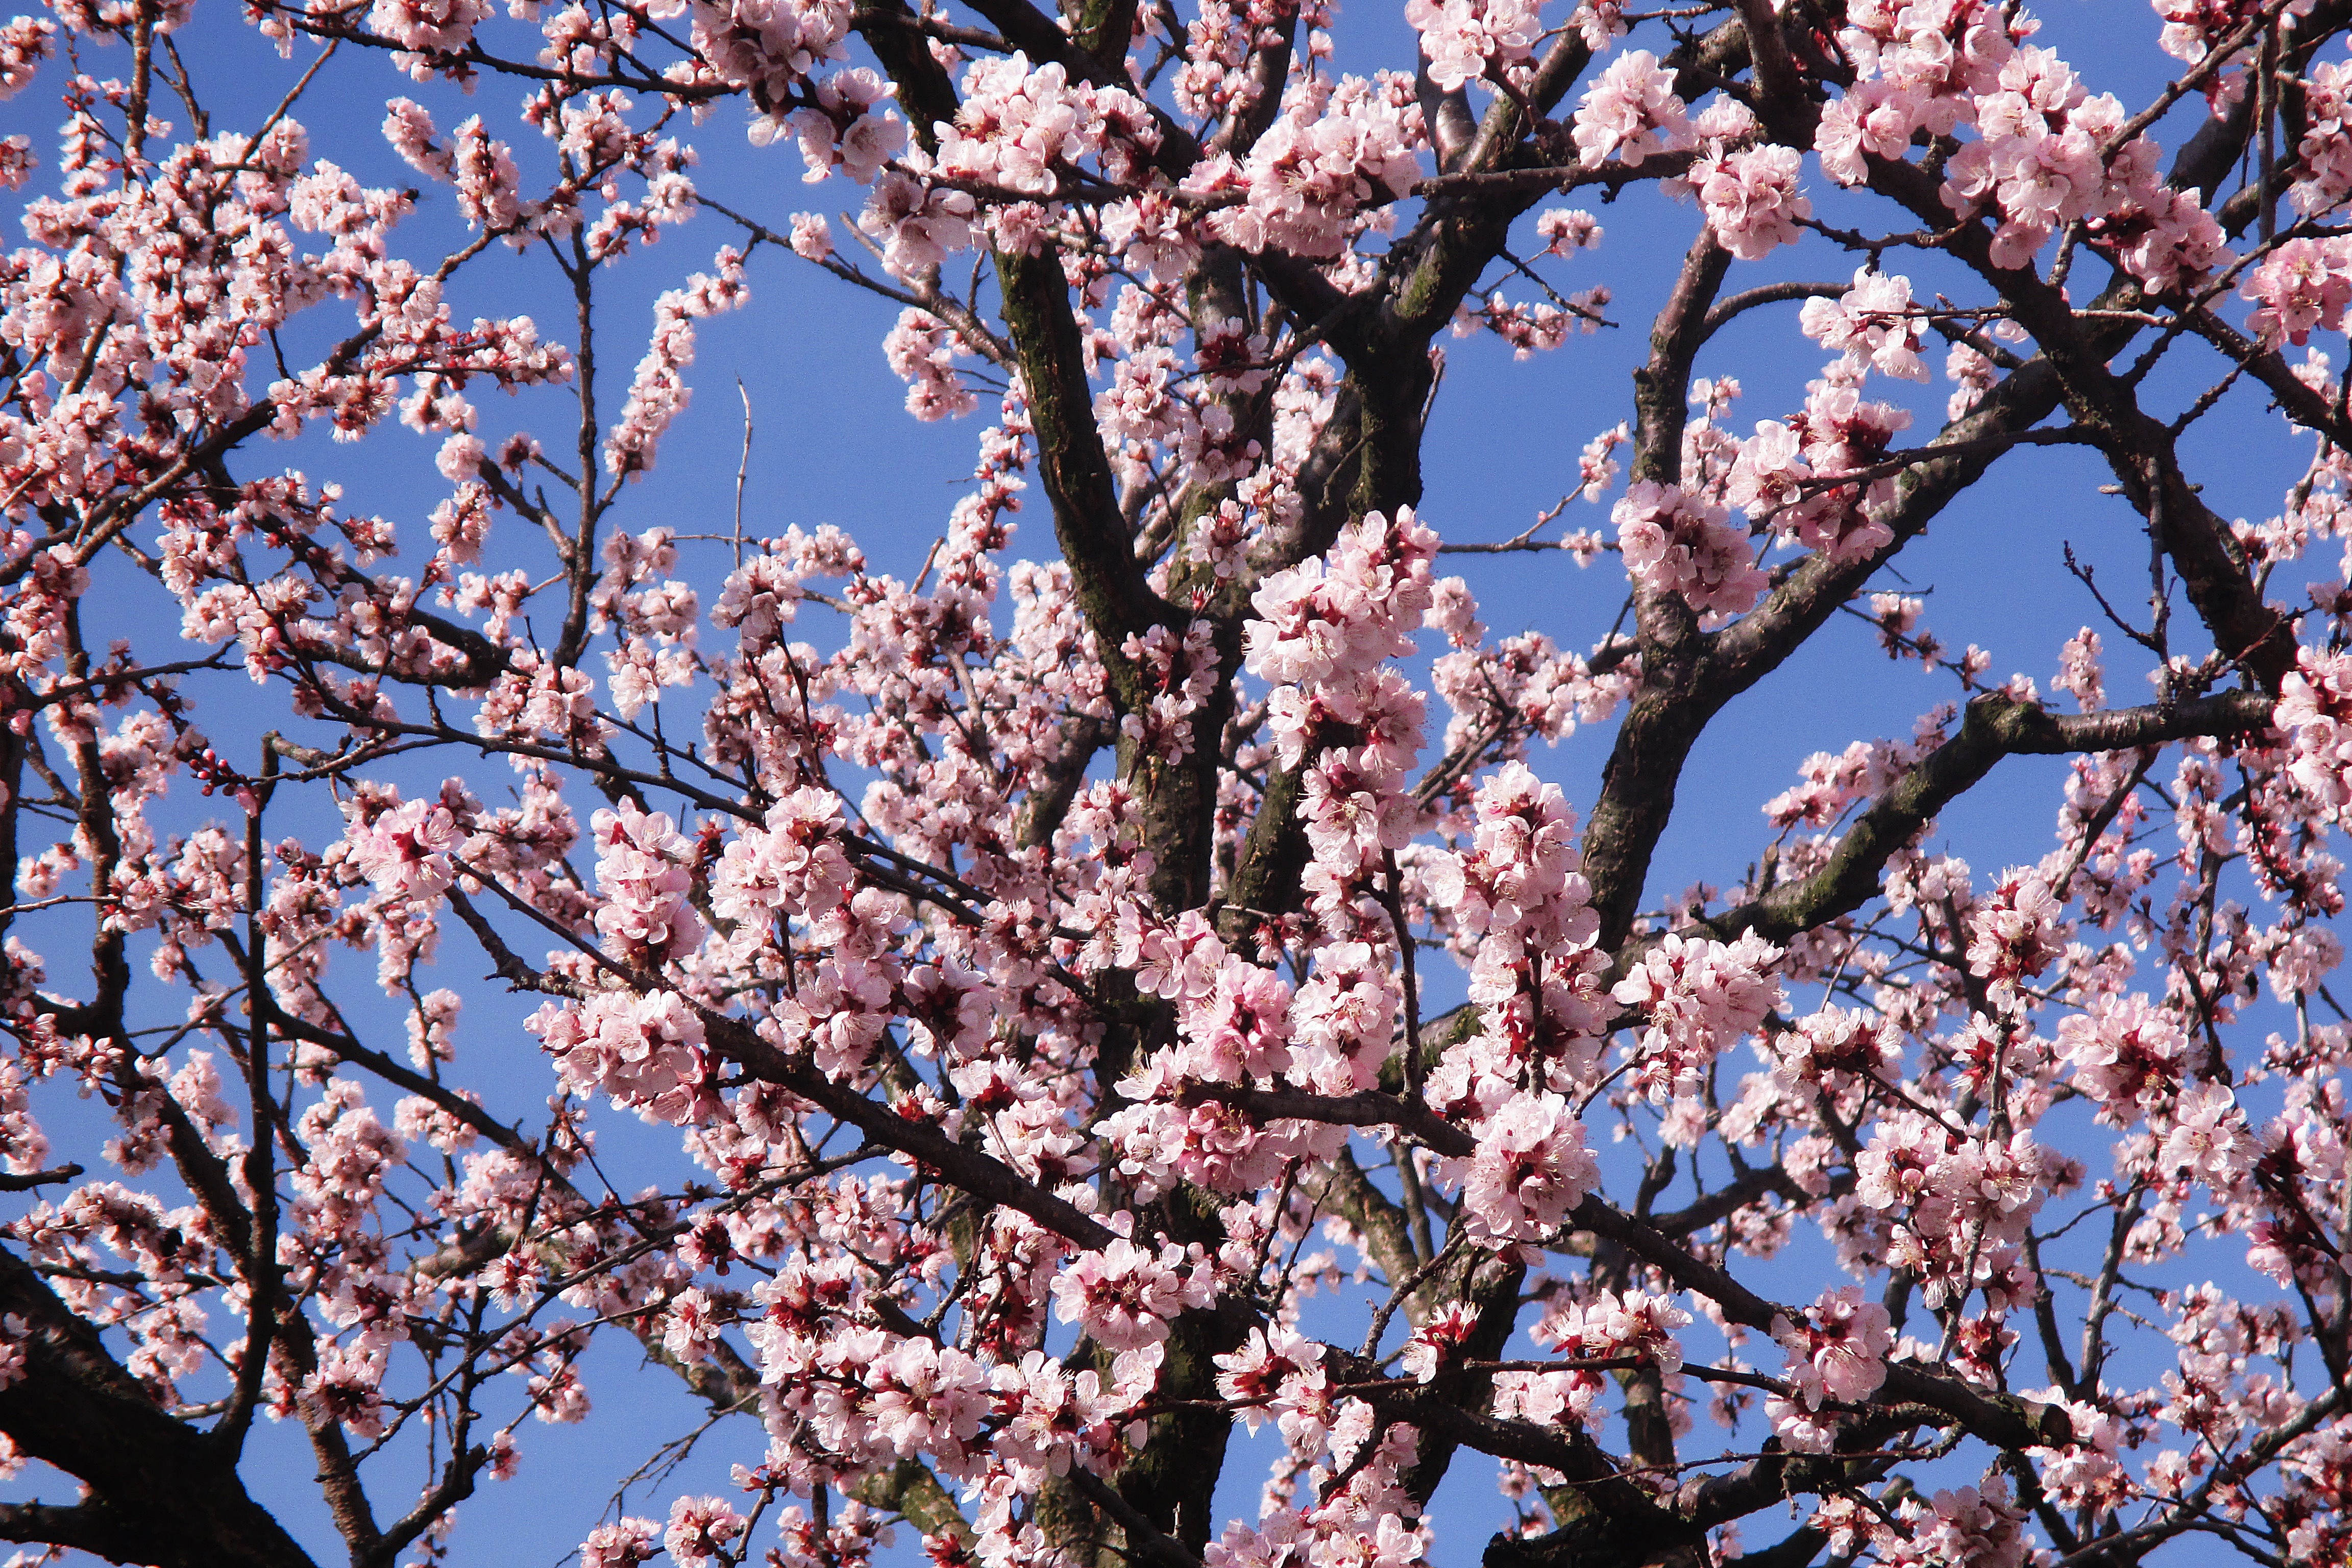
branch, blossom, plant, flower, spring, produce, season, cherry blossom, branches, spring flowers, pink flower